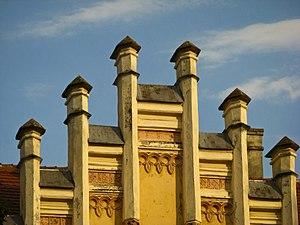
Sibiu rappelant le nom des montagnes proches : Cibin, est le chef-lieu du județ de Sibiu et, avec une population de 147 245 habitants est une des plus grandes villes transylvaines. Elle est traversée par la petite rivière Cibin, affluent de la rivière Olt, elle-même affluent du Danube.